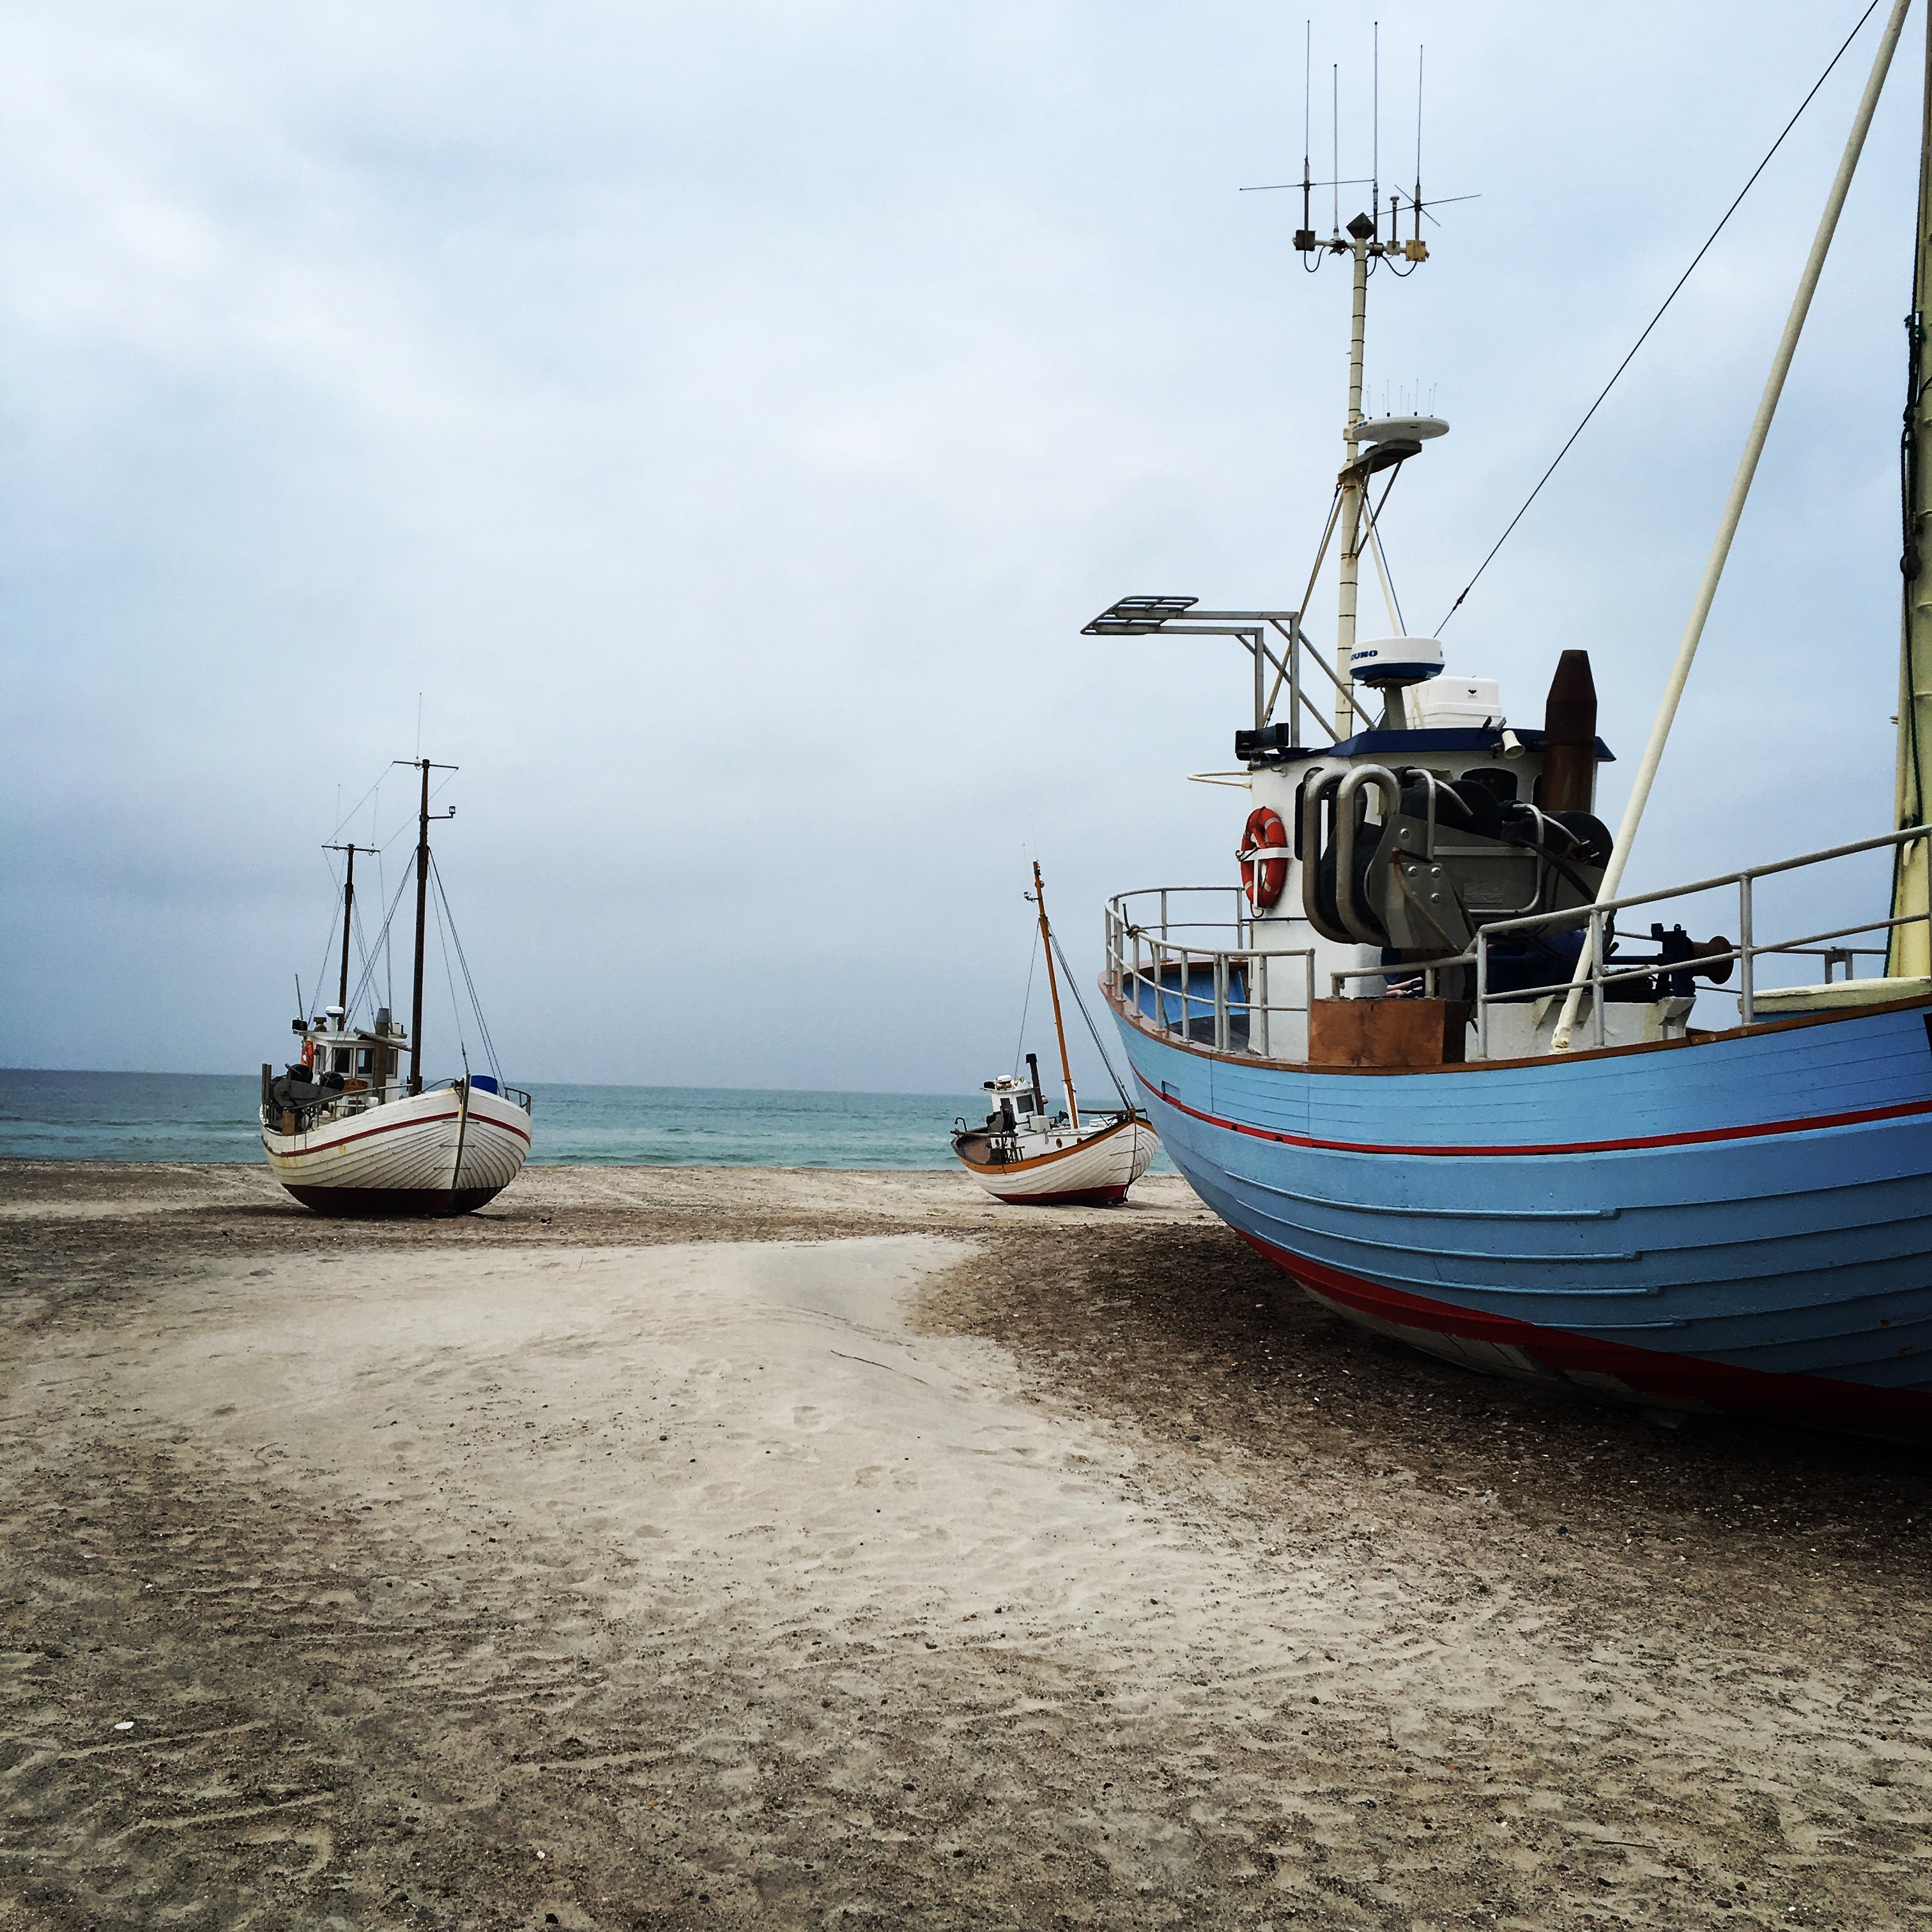
beach, sea, coast, water, sand, ocean, horizon, sky, boat, ship, summer, vehicle, mast, natural, bay, harbor, dunes, clouds, denmark, watercraft, both, danish, fishing vessel, the sea, danish beach, the north sea